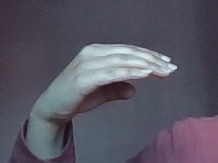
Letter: jeem